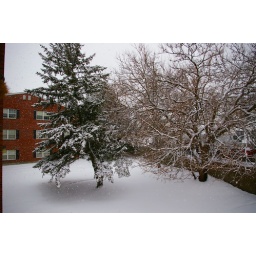
View from my balcony window at my apartment in Framingham